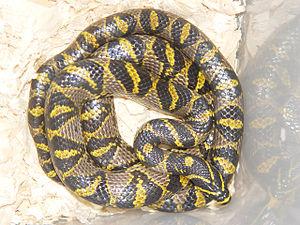
Euprepiophis est un genre de serpents de la famille des Colubridae.
Euprepiophis mandarinus ou serpent ratier mandarin est une espèce de serpents de la famille des Colubridae.